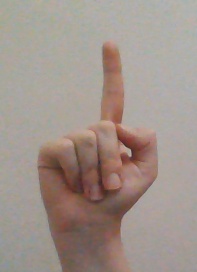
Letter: bb